Feng shui

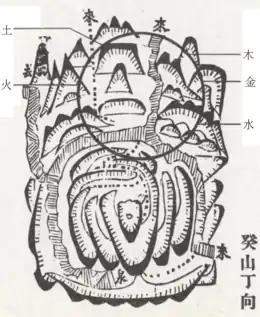
A feng shui diagram of a parcel of land, in this case explaining how "yin water" and "yin fire" relate to it – with an auspicious circle.

Feng shui ( or ), sometimes called Chinese geomancy, is a traditional form of geomancy that originated in ancient China and claims to use energy forces to harmonize individuals with their surrounding environment. The term "feng shui" means, literally, "wind-water" (i.e., fluid). From ancient times, landscapes and bodies of water were thought to direct the flow of the universal qi – "cosmic current" or energy – through places and structures. More broadly, feng shui includes astronomical, astrological, architectural, cosmological, geographical, and topographical dimensions.